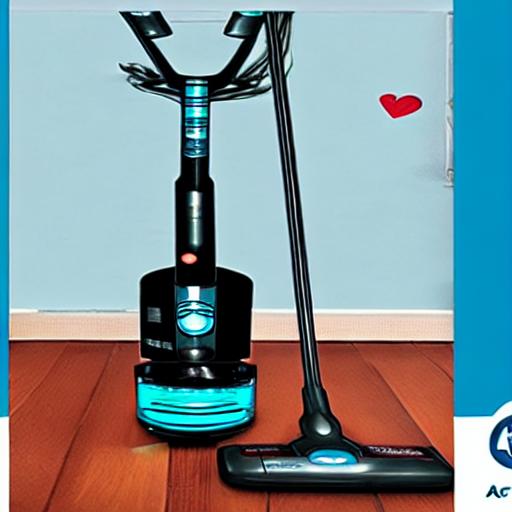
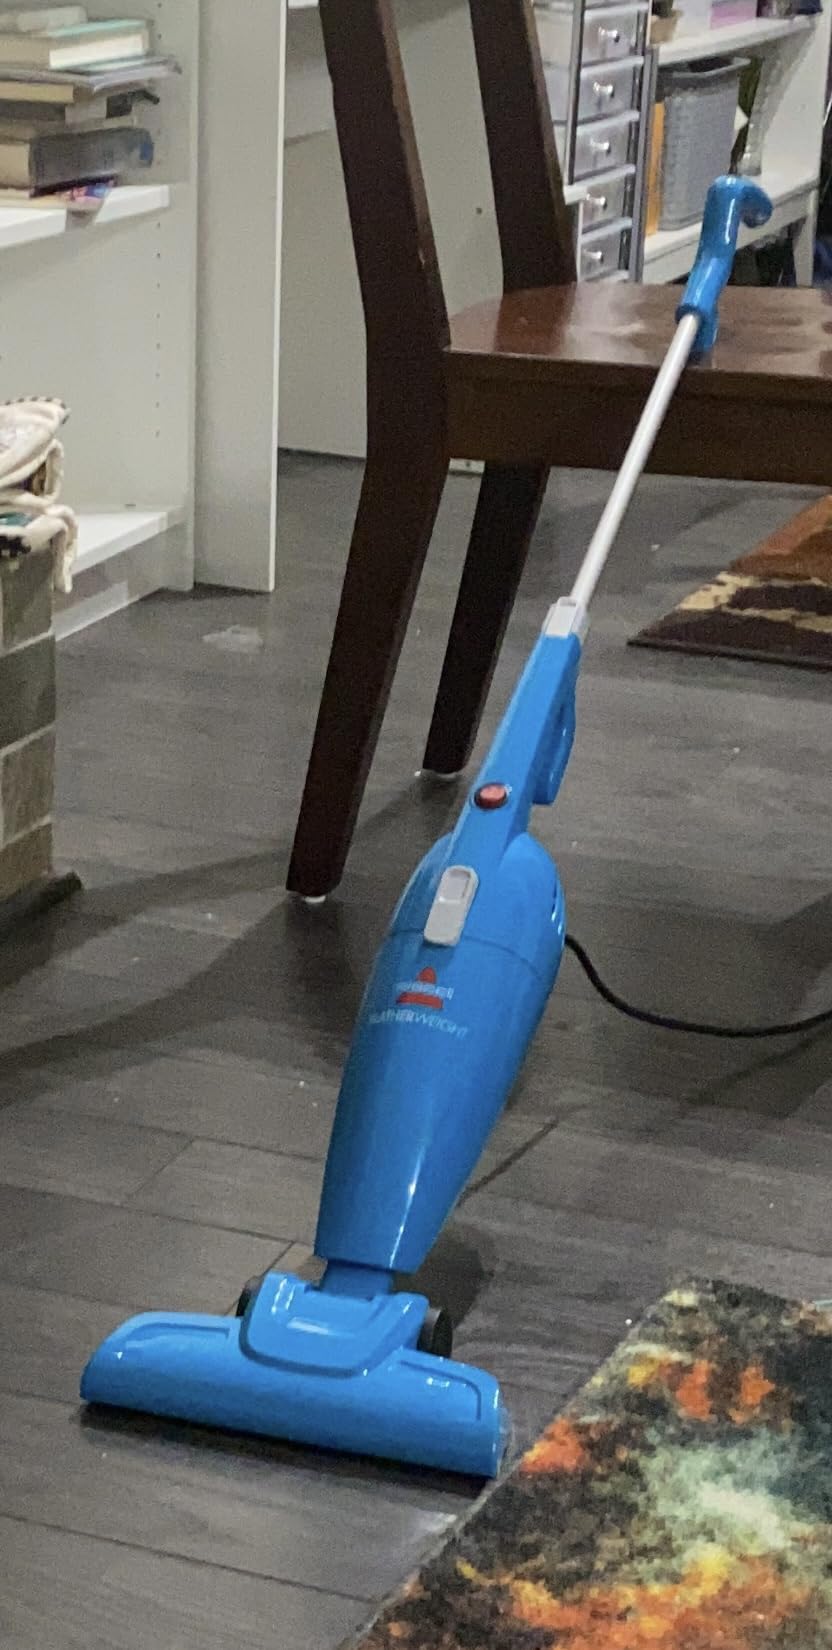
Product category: items_vacuum
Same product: no